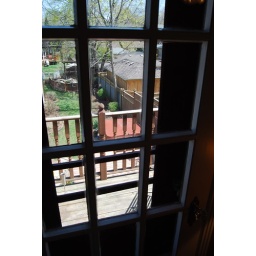
door in master bedroom to 2nd floor deck